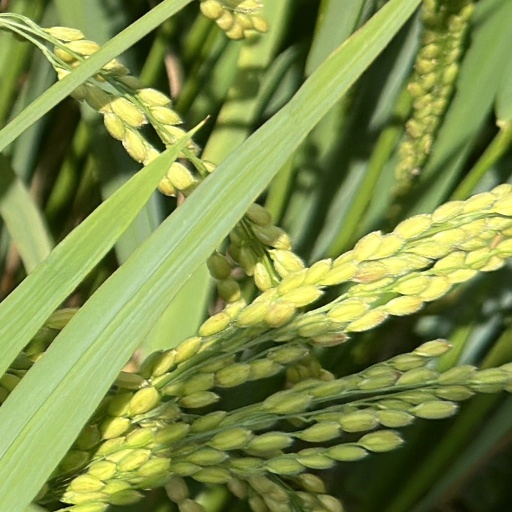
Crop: rice